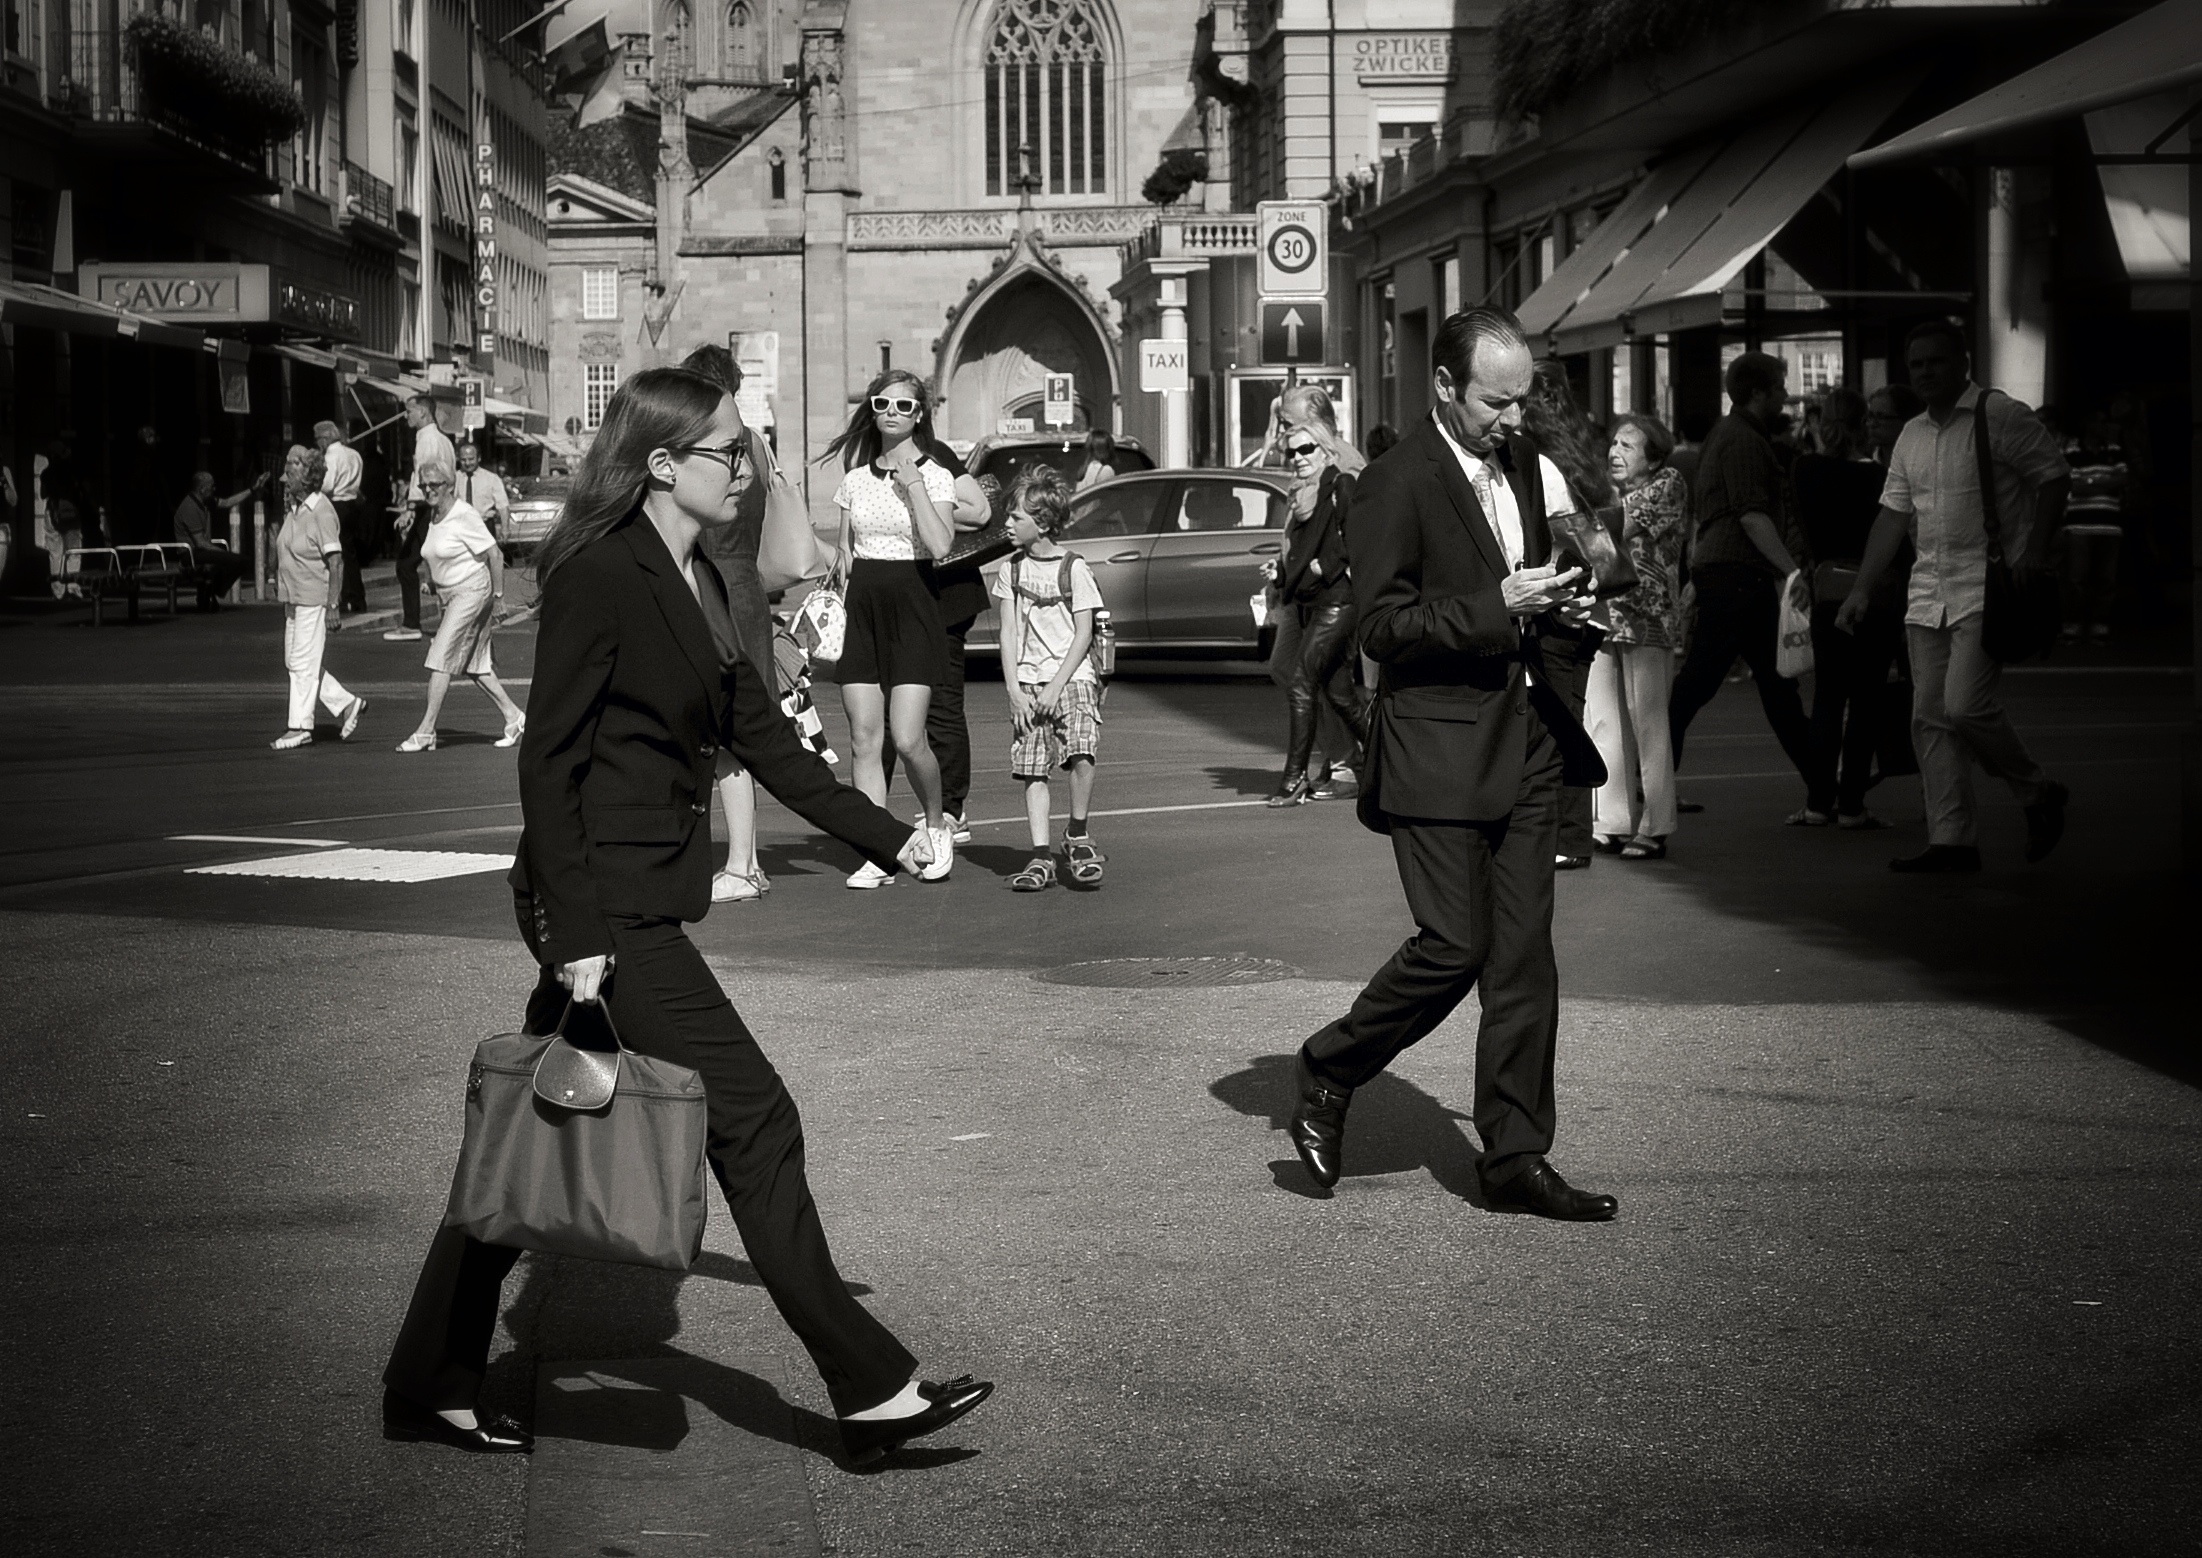
pedestrian, black and white, sun, road, street, urban, crowd, black, monochrome, streetphotography, bw, candid, women, infrastructure, swiss, photograph, snapshot, streetart, schweiz, switzerland, strasse, zurich, streetphoto, schwarzundweiss, stphotographia, streetscene, strassenszene, strassenfotografie, streetlife, streetpix, thomas8047, onthestreets, streetphotographer, 175528, paradeplatz, zurichstreet, fascinationstreet, streetphotographie, nikond300s, z ri, streetartz ri, emancipation, monochrome photography